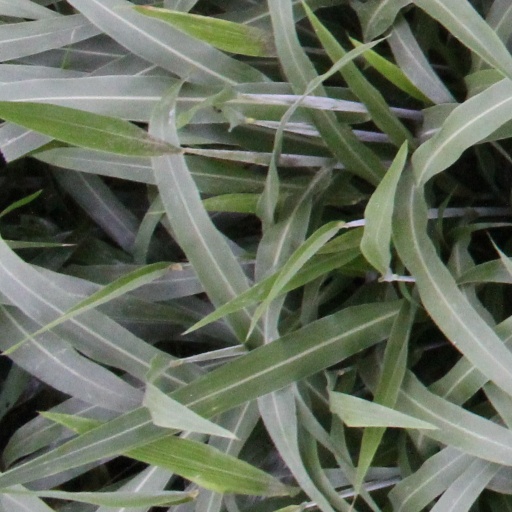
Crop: sorghum